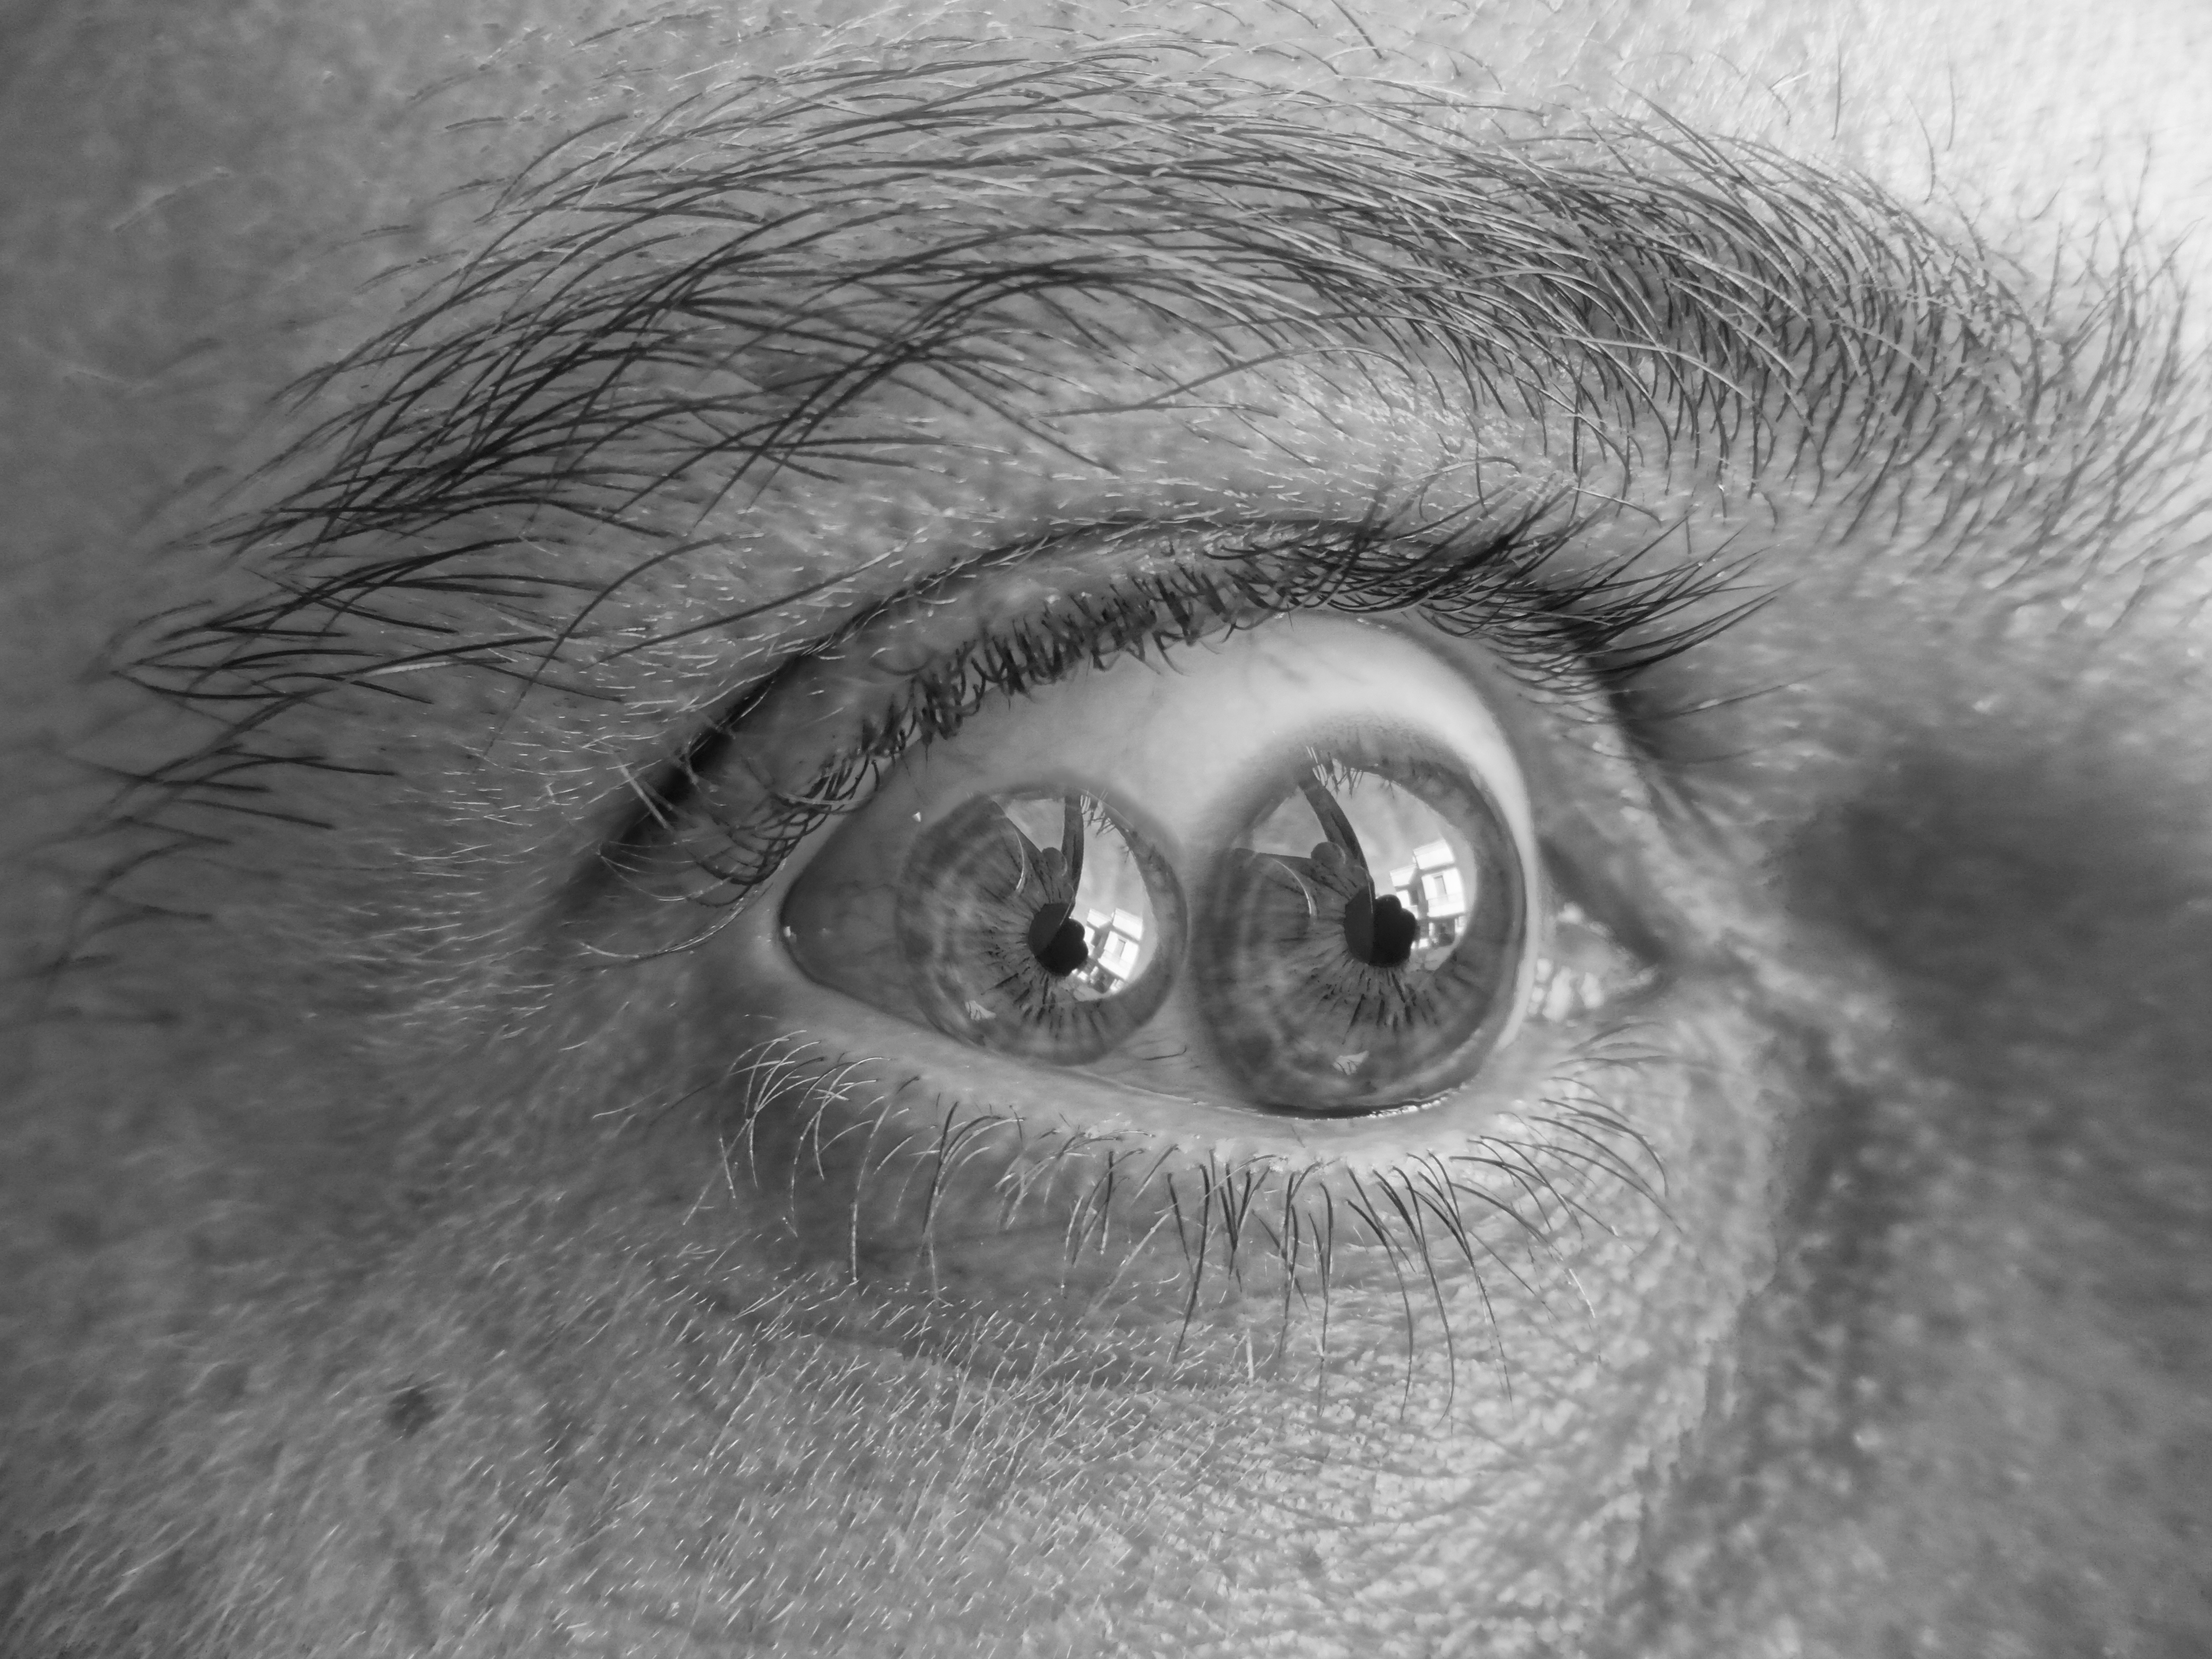
black and white, white, photography, black, ear, monochrome, close up, human body, face, nose, eyes, grey, snout, sketch, drawing, visual, iris, eye, head, picture, look, organ, il, monochrome photography, double view, gray level